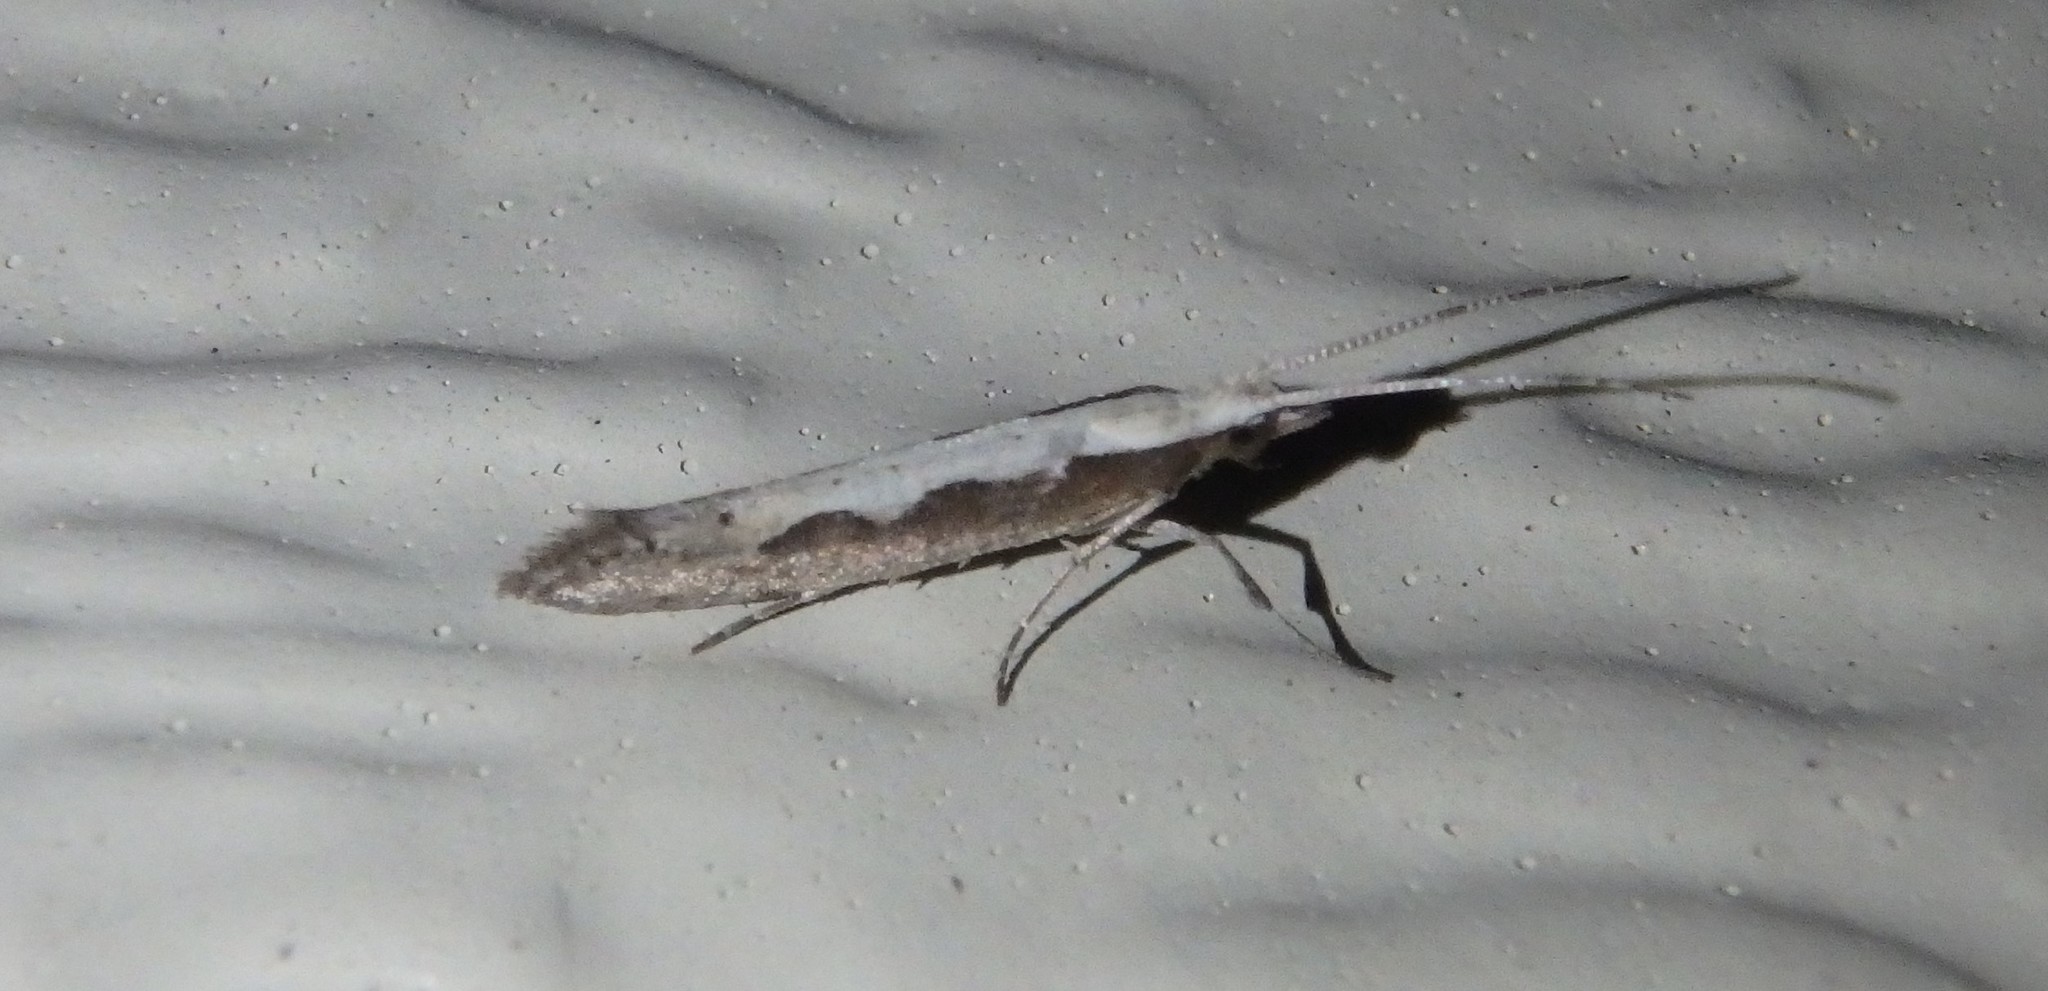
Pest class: diamondback_moth